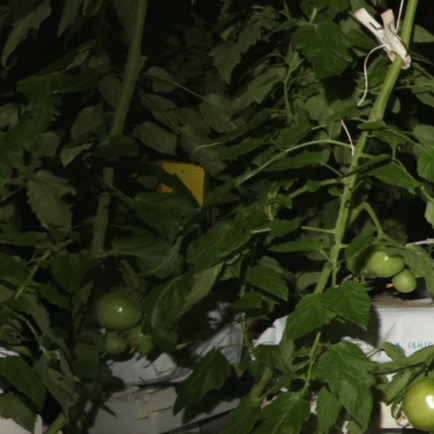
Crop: tomato